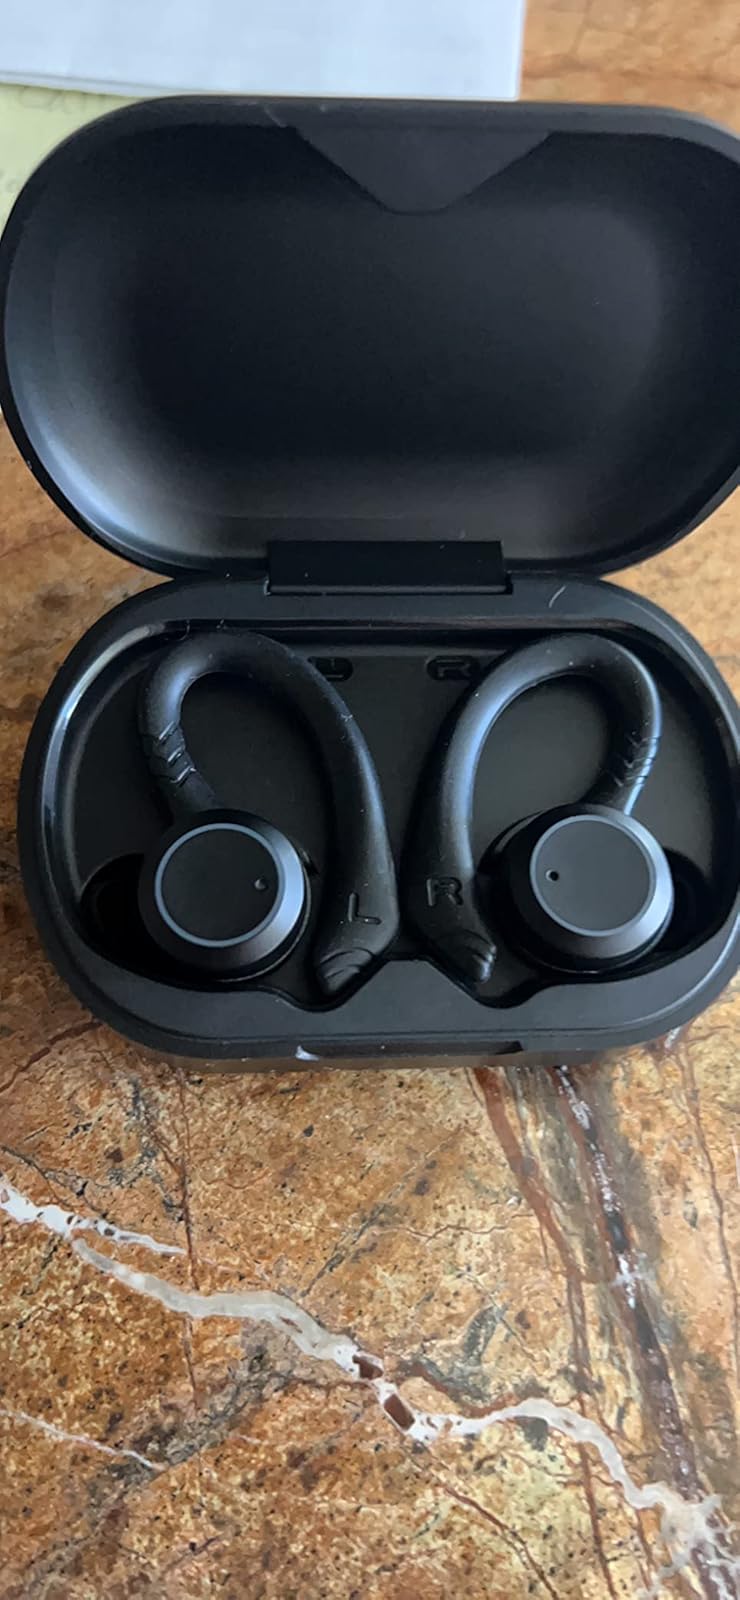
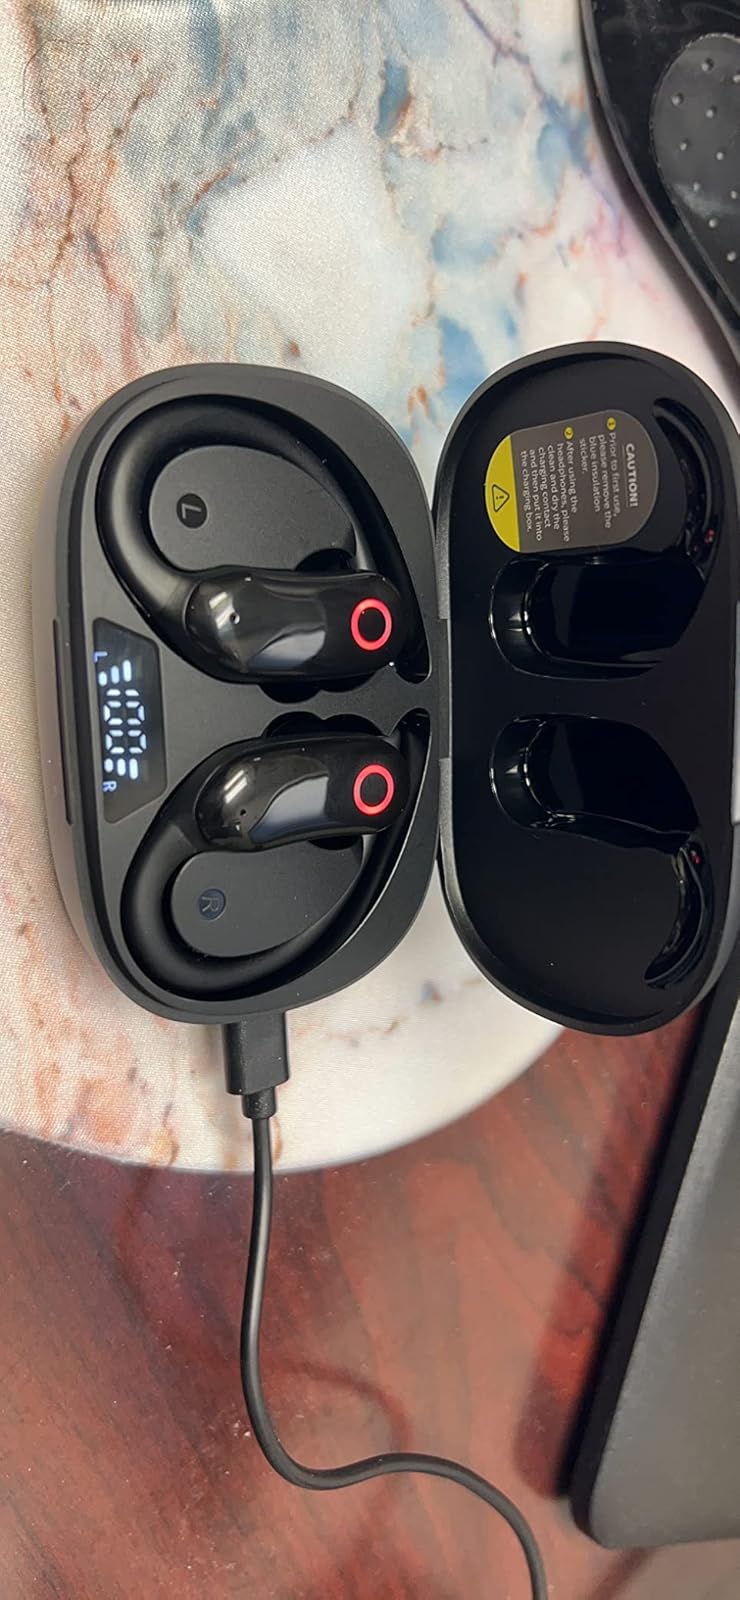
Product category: earbuds
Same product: no